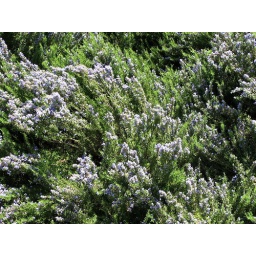
the view out of my bedroom window in March.